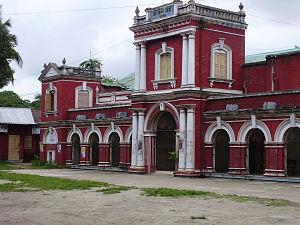
Cet article est partiellement ou en totalité issu de l’article de Wikipédia en allemand intitulé « Liste der Städte in Bangladesch ».